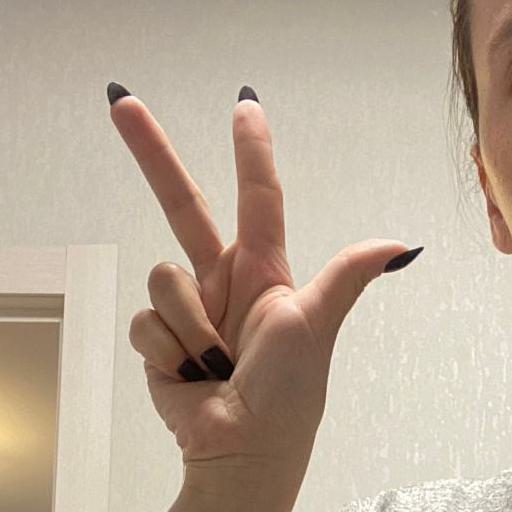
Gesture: three2